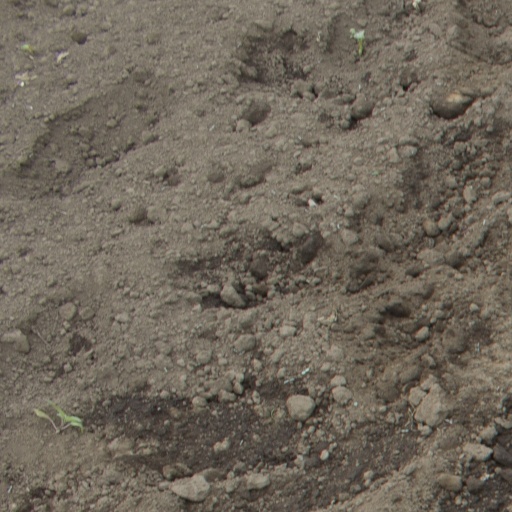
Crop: soybean